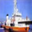
Label: ship